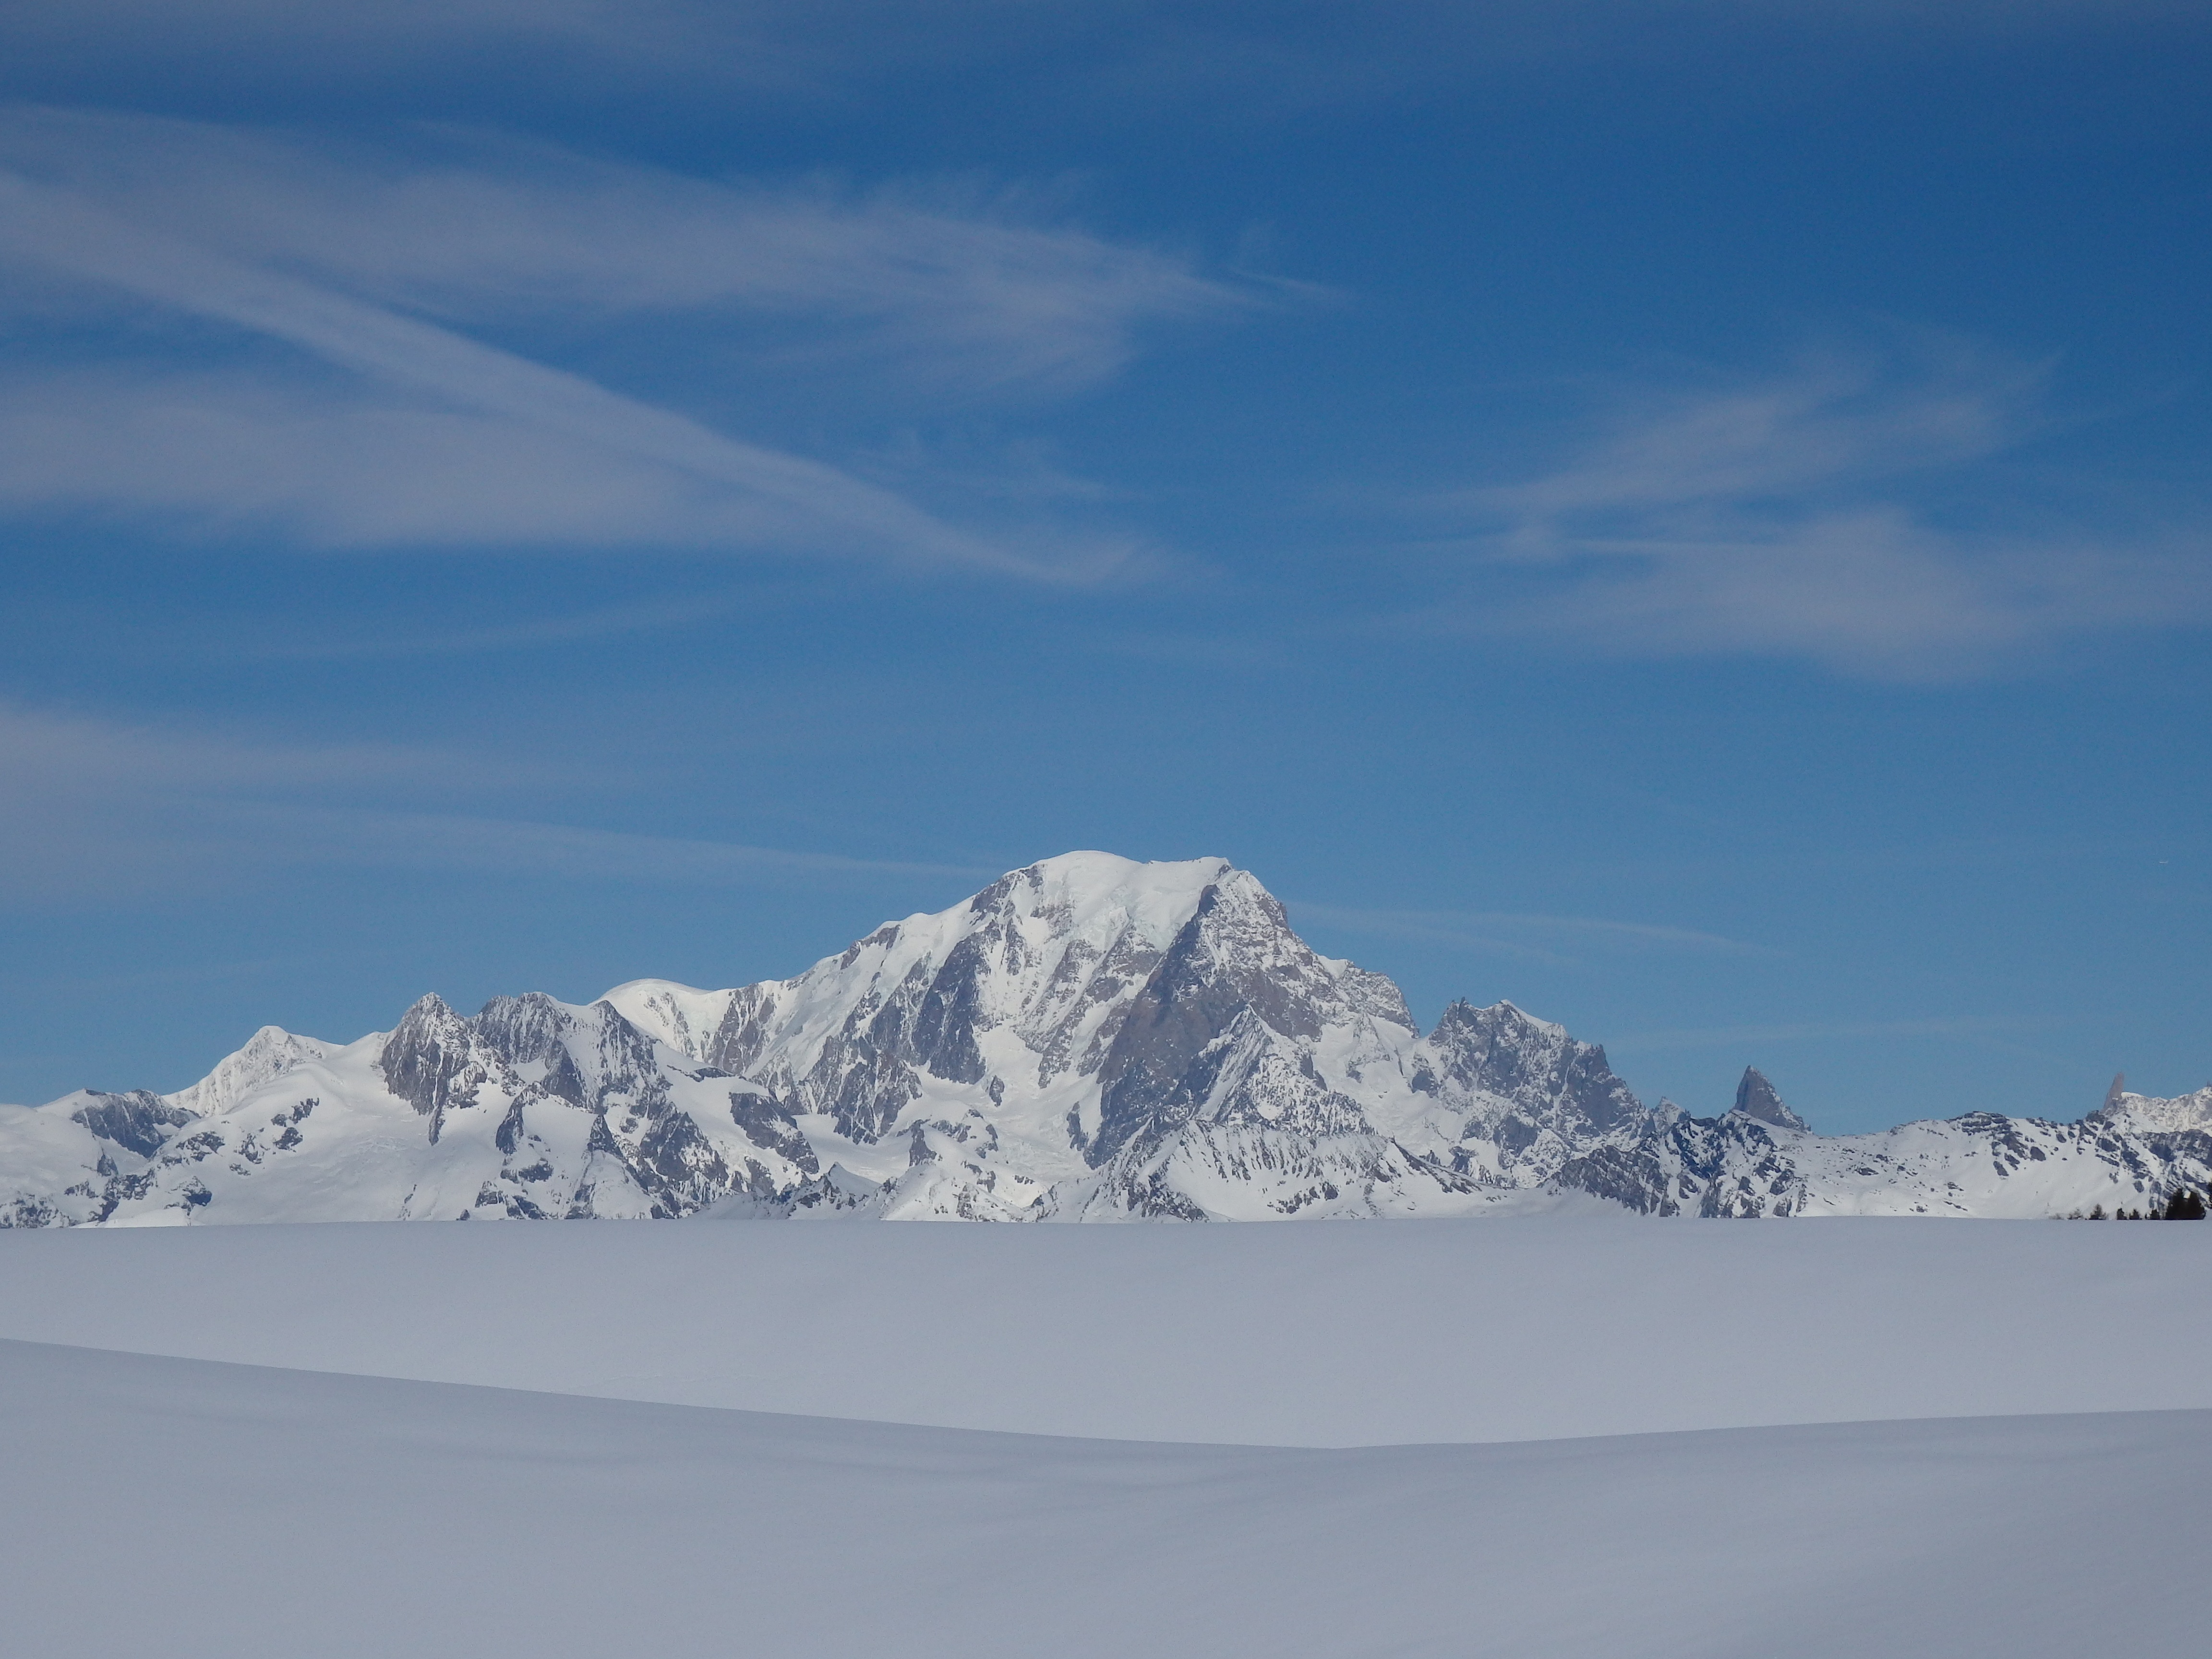
mountain, snow, winter, cloud, mountain range, france, weather, arctic, season, ridge, summit, mont blanc, clouds, mountains, alps, plateau, piste, landform, ski touring, ski mountaineering, geographical feature, mountainous landforms, geological phenomenon